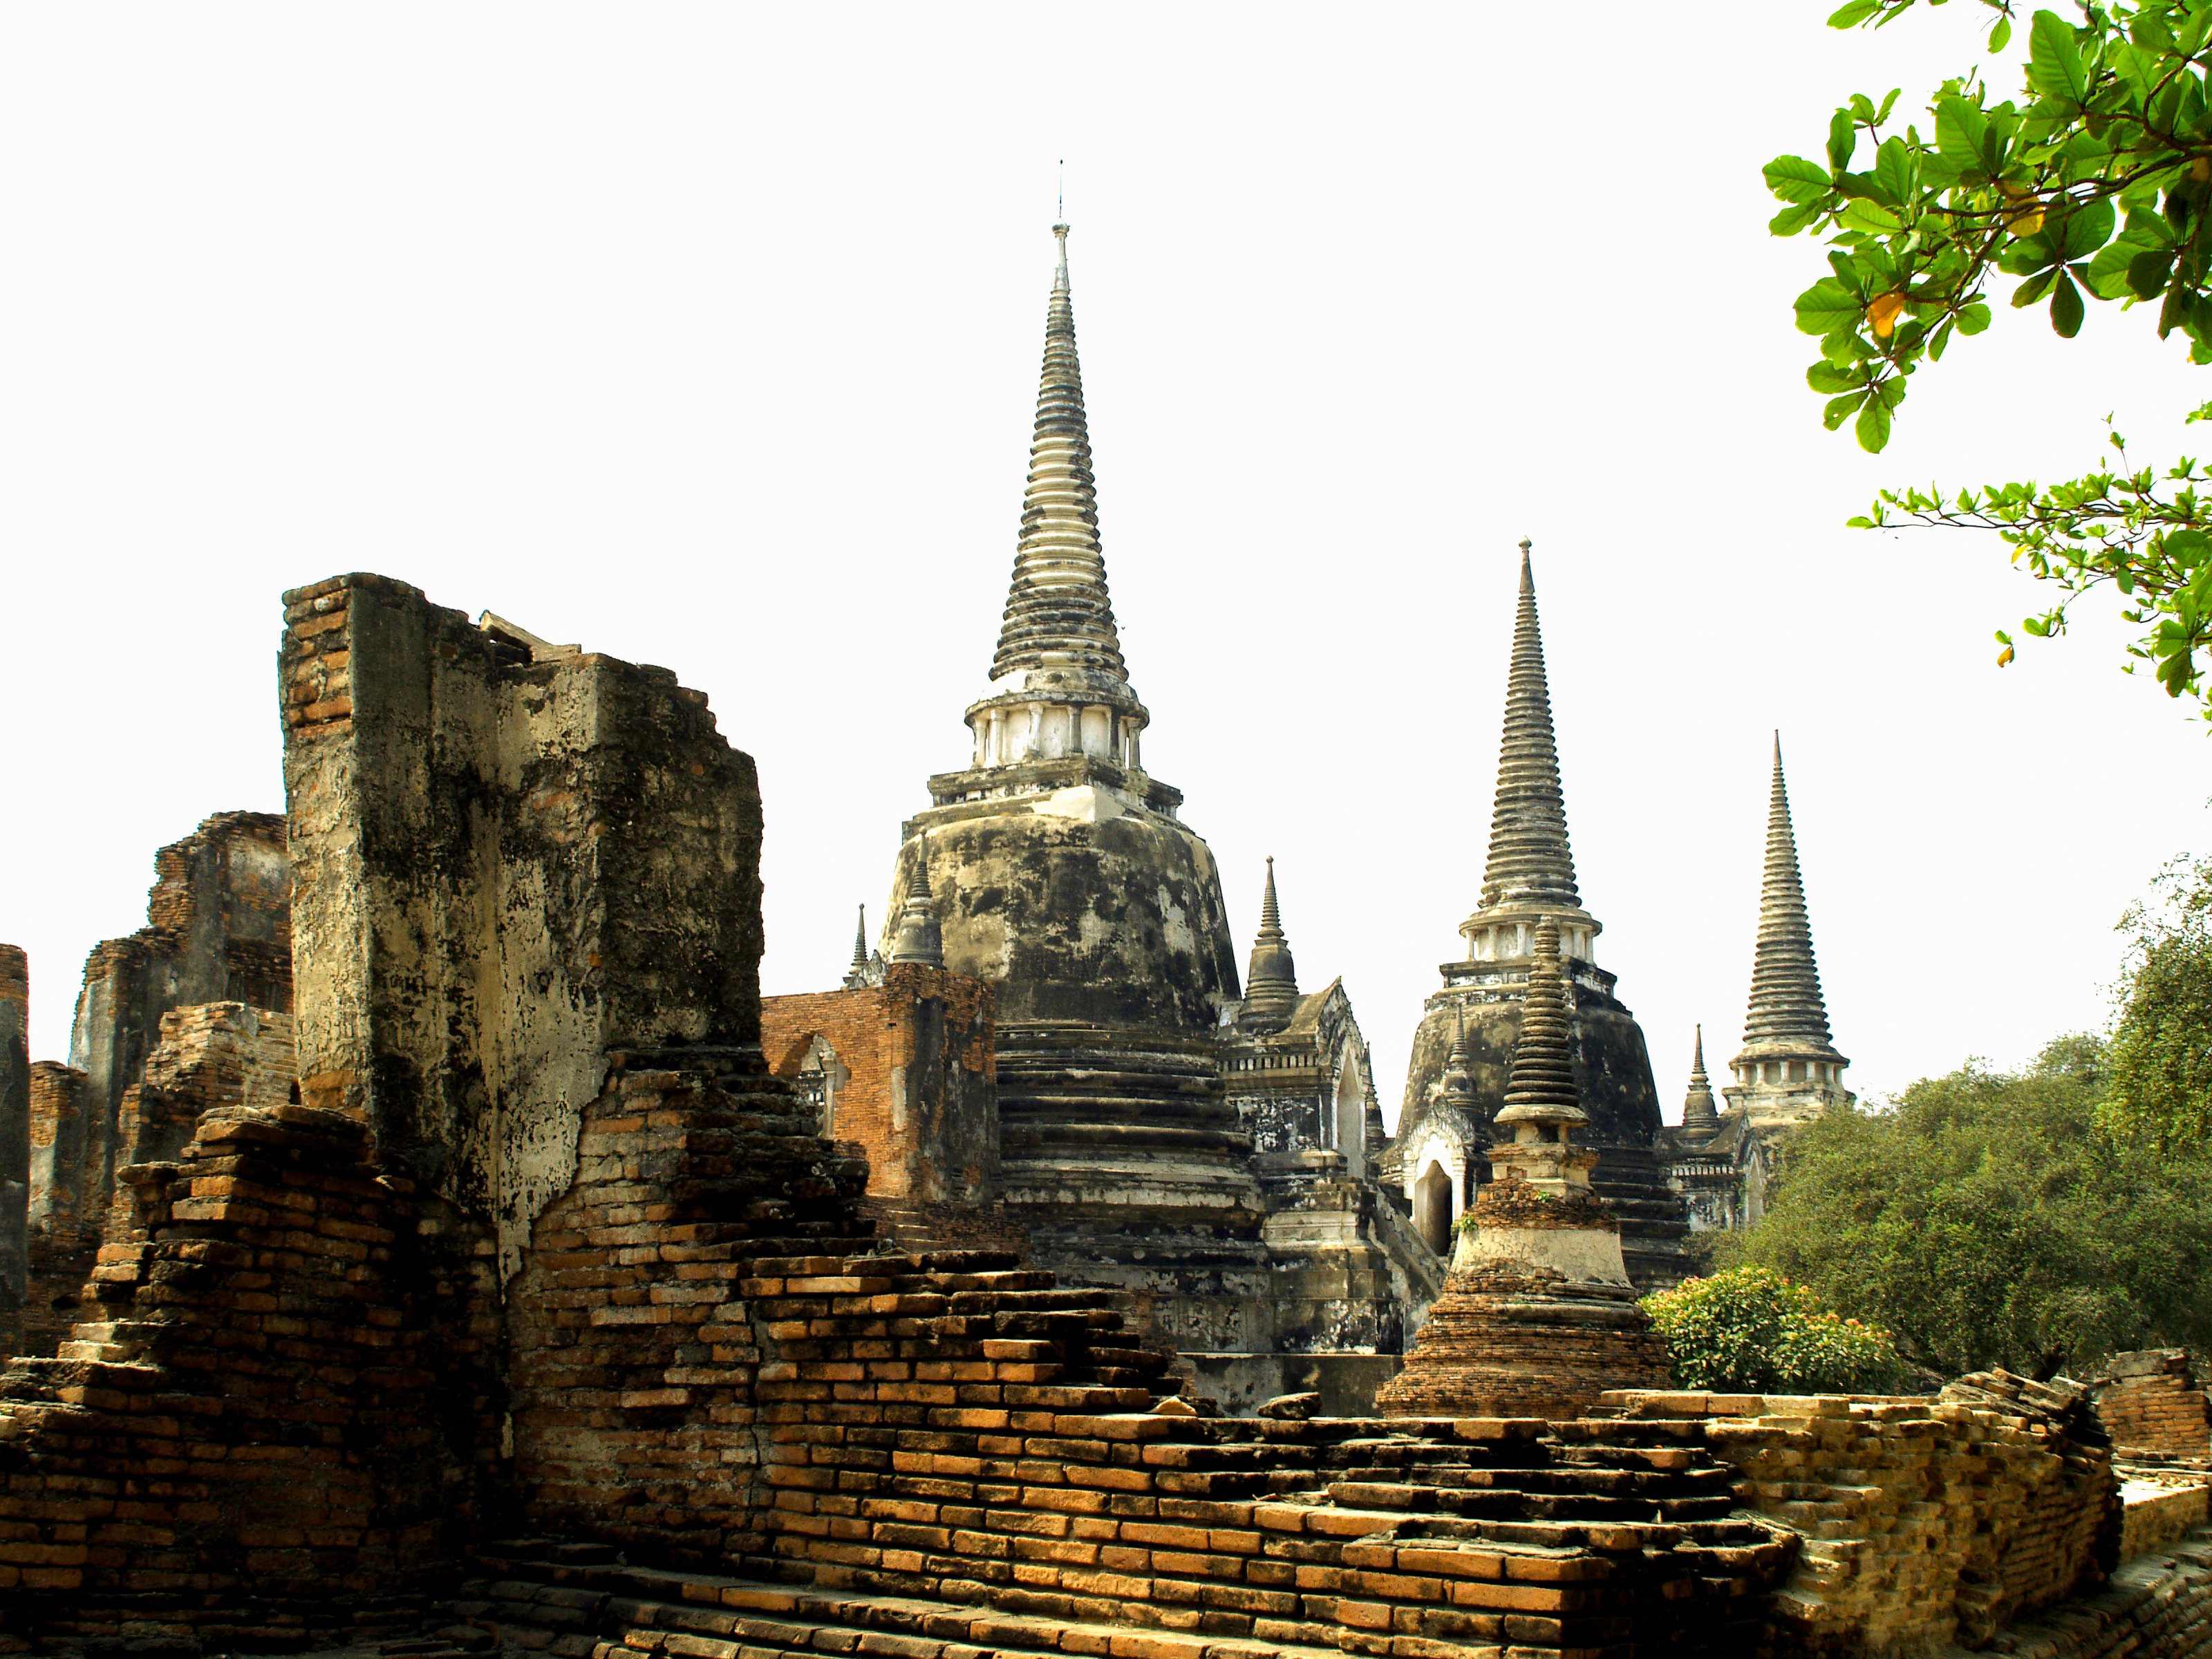
thailand, culture, travel, temple, asia, architecture, historic, buddha, pagoda, tourism, park, old, statue, ayutthaya, siam, religious, ayutthaya historical park, thai, landmark, bangkok, buddhism, building, heritage, ancient, kingdom, religion, art, traditional, statues, historic site, place of worship, archaeological site, wat, ancient history, tourist attraction, spire, hindu temple, unesco world heritage site, medieval architecture, ruins, sky